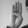
ASL letter: B